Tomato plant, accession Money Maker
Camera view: tilt-top (135 deg); turntable rotation: 150 degrees
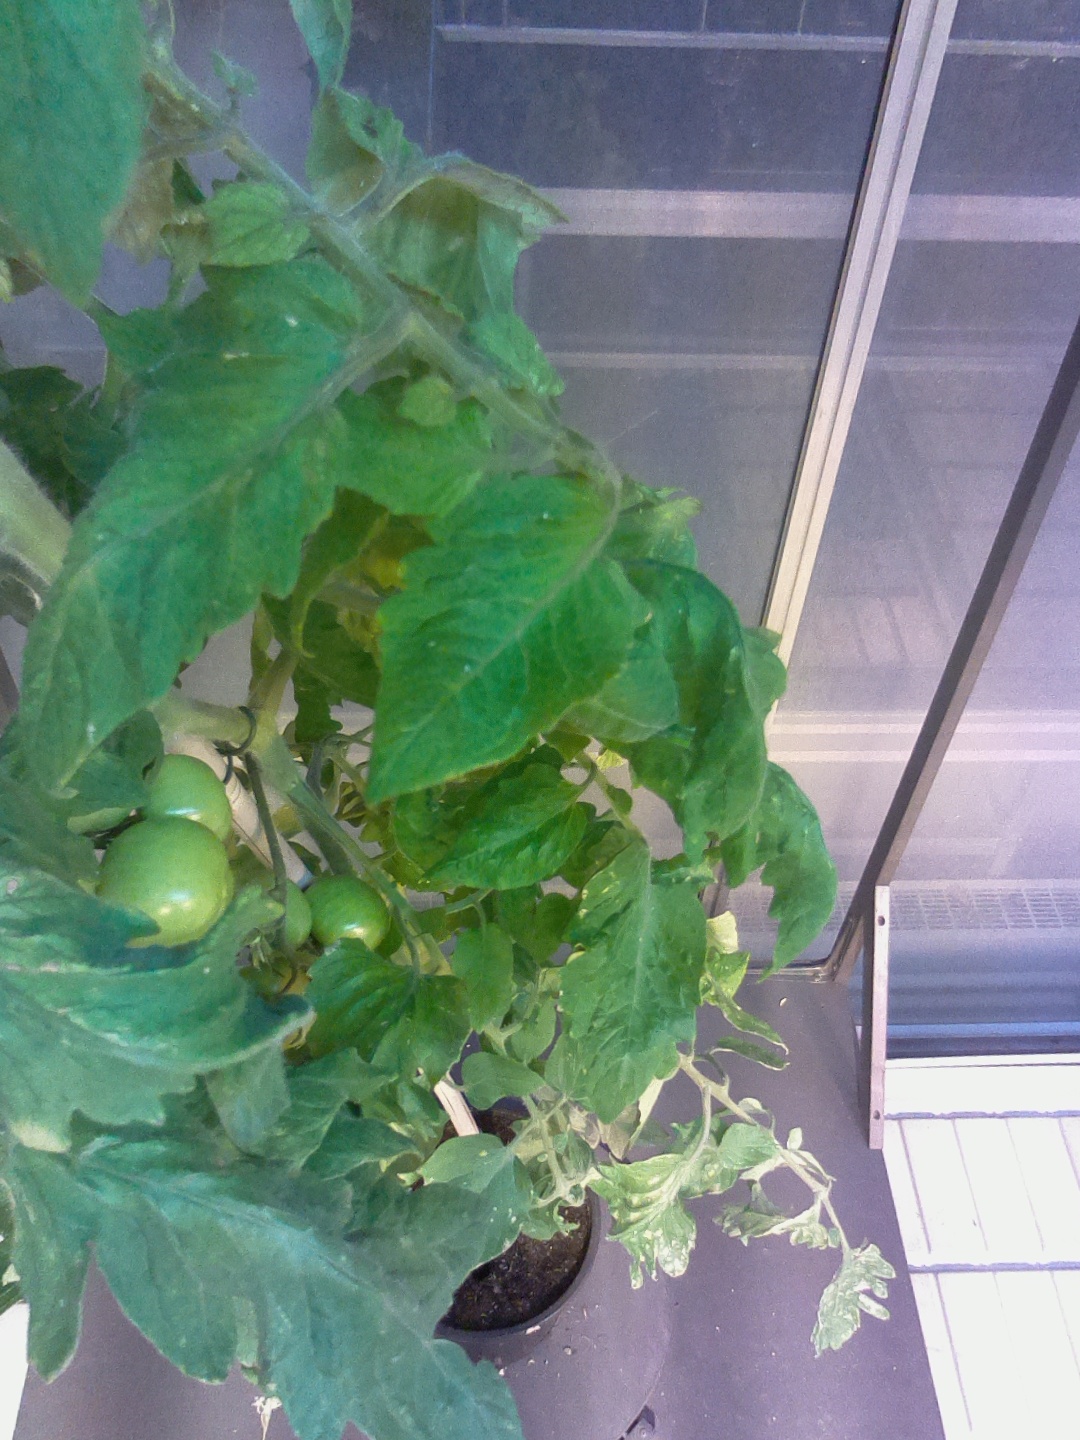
BBCH growth stage 77: 70%-80% of final fruit size